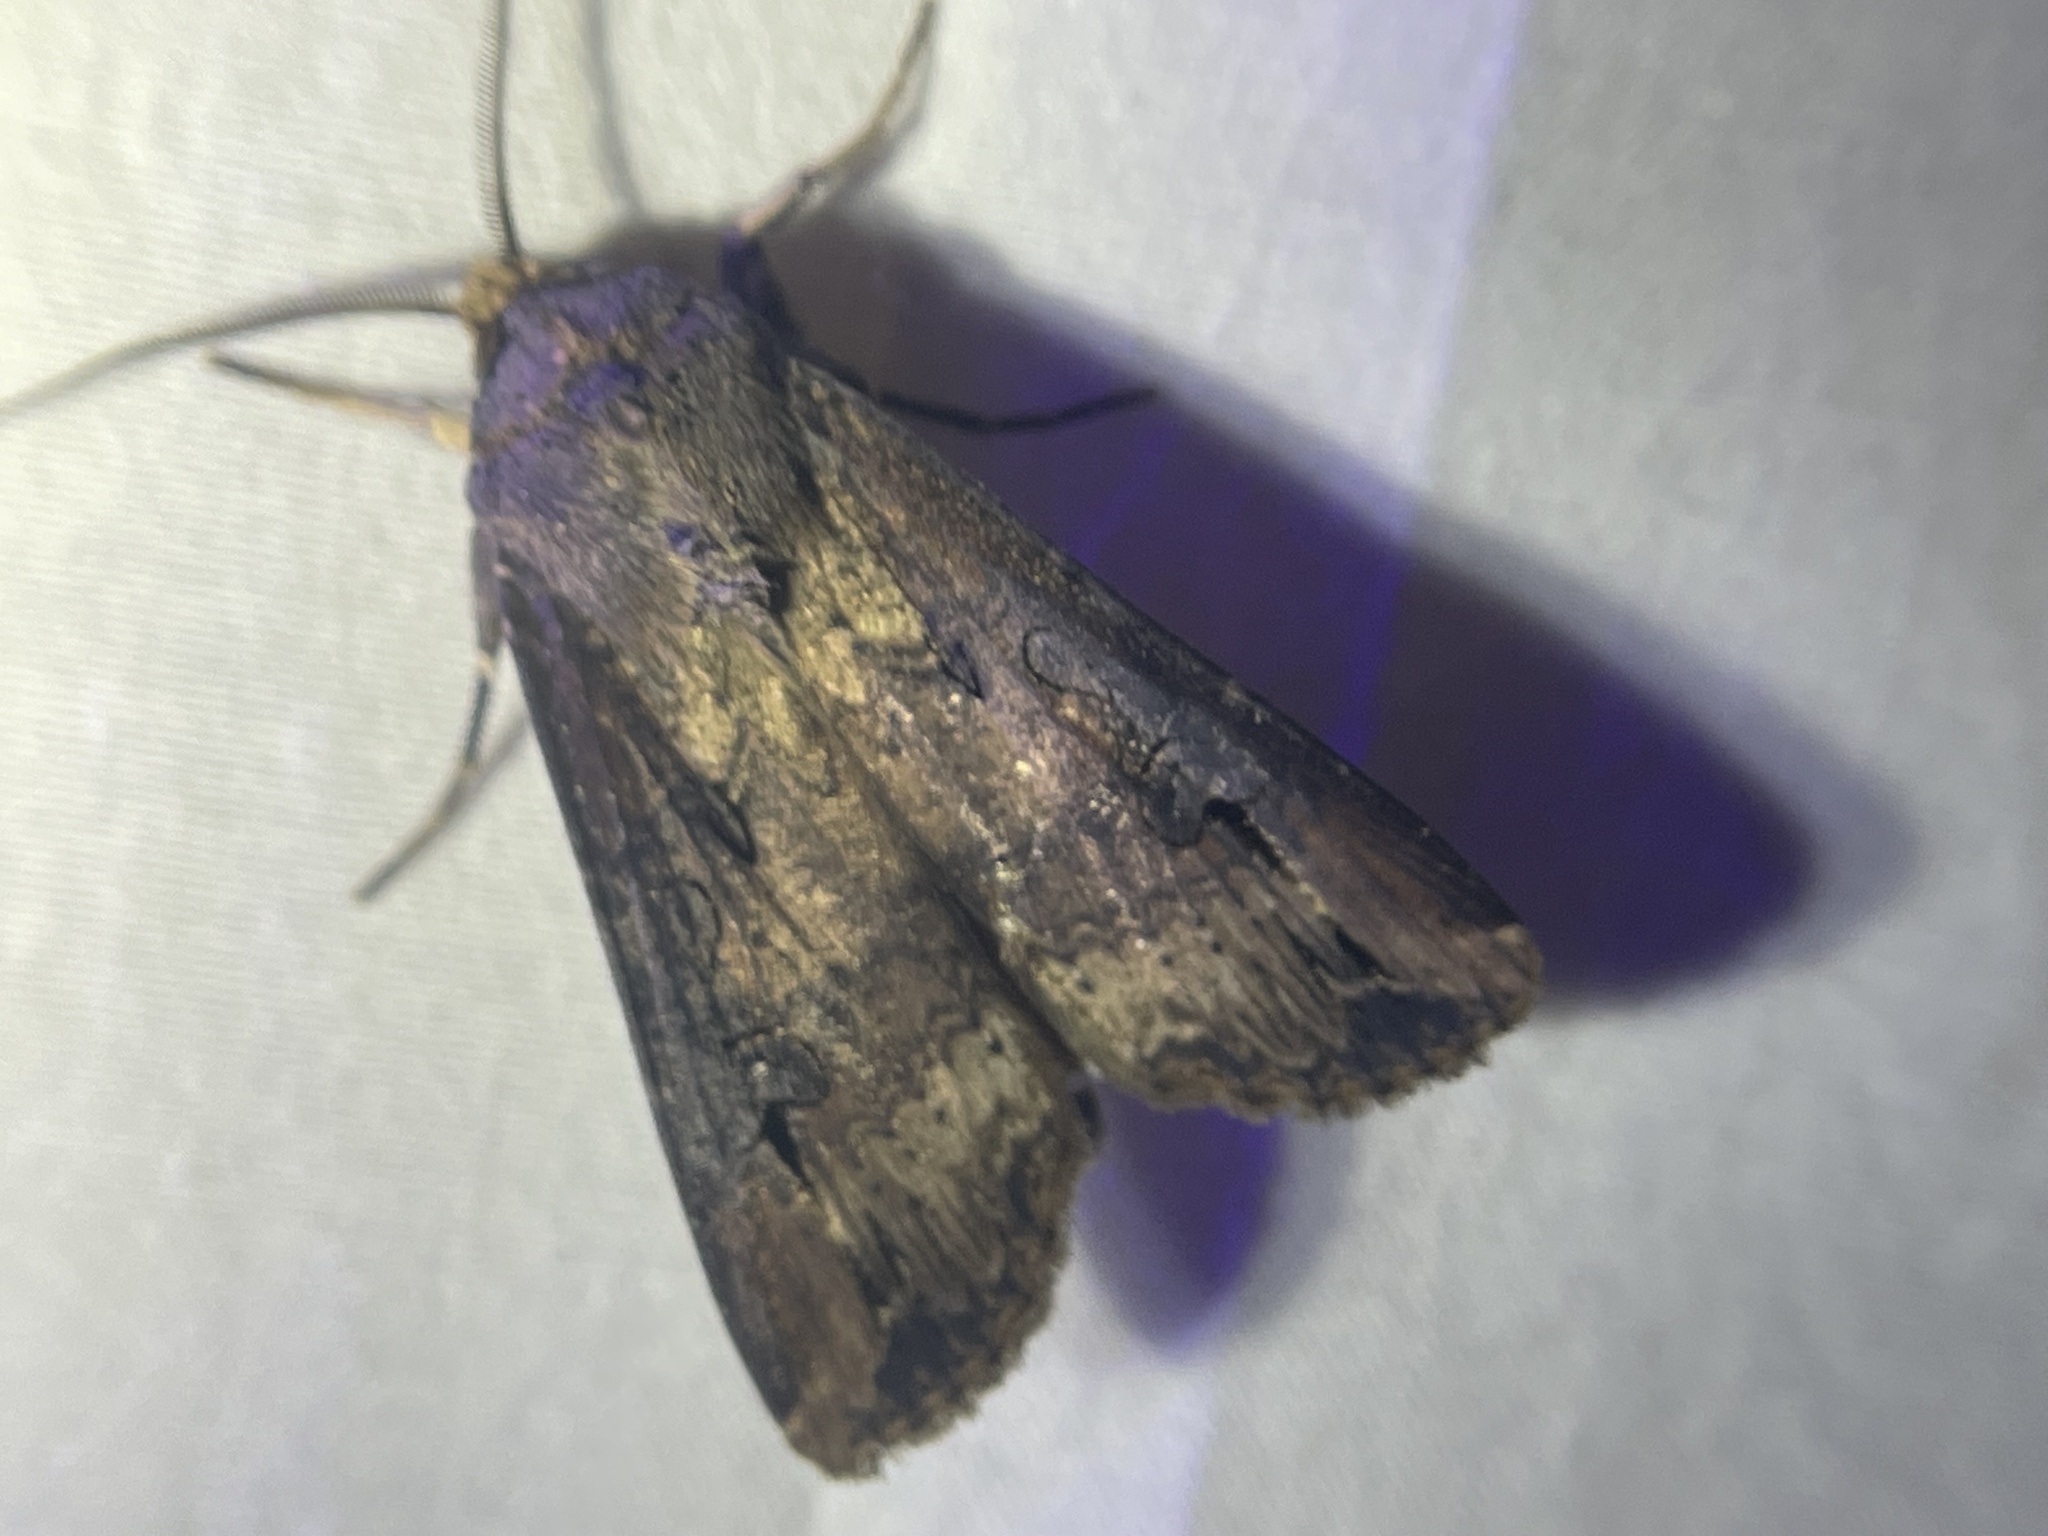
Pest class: cutworms